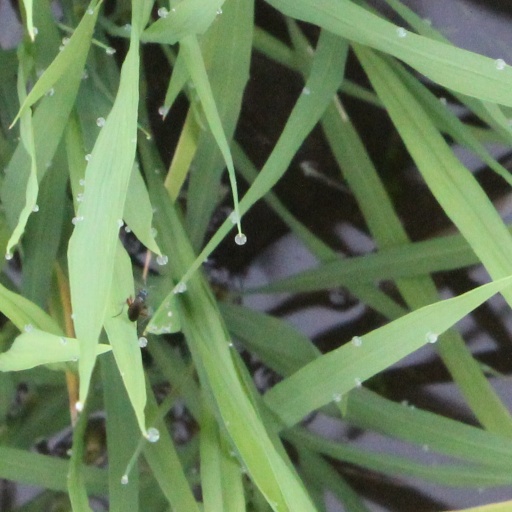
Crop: rice